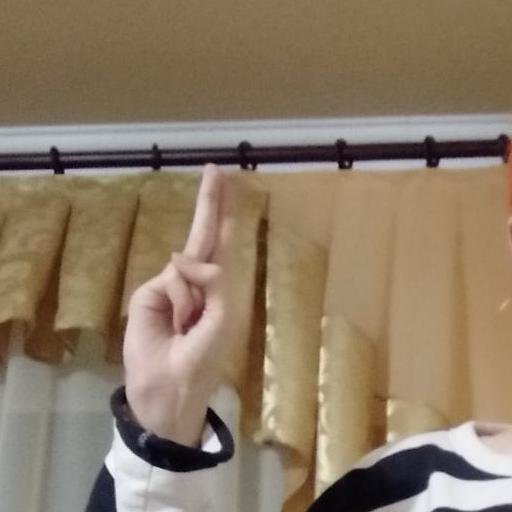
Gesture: two_up